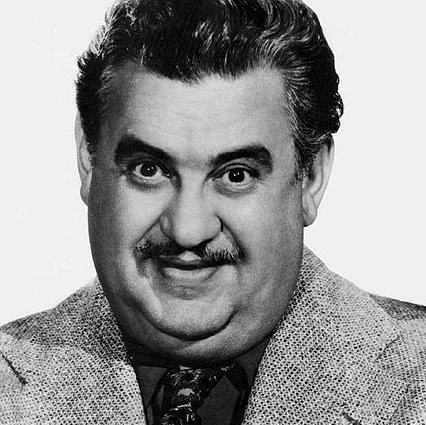
Age: 59